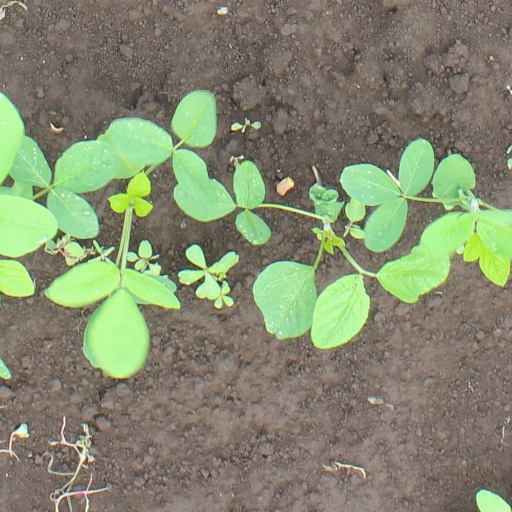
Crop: soybean